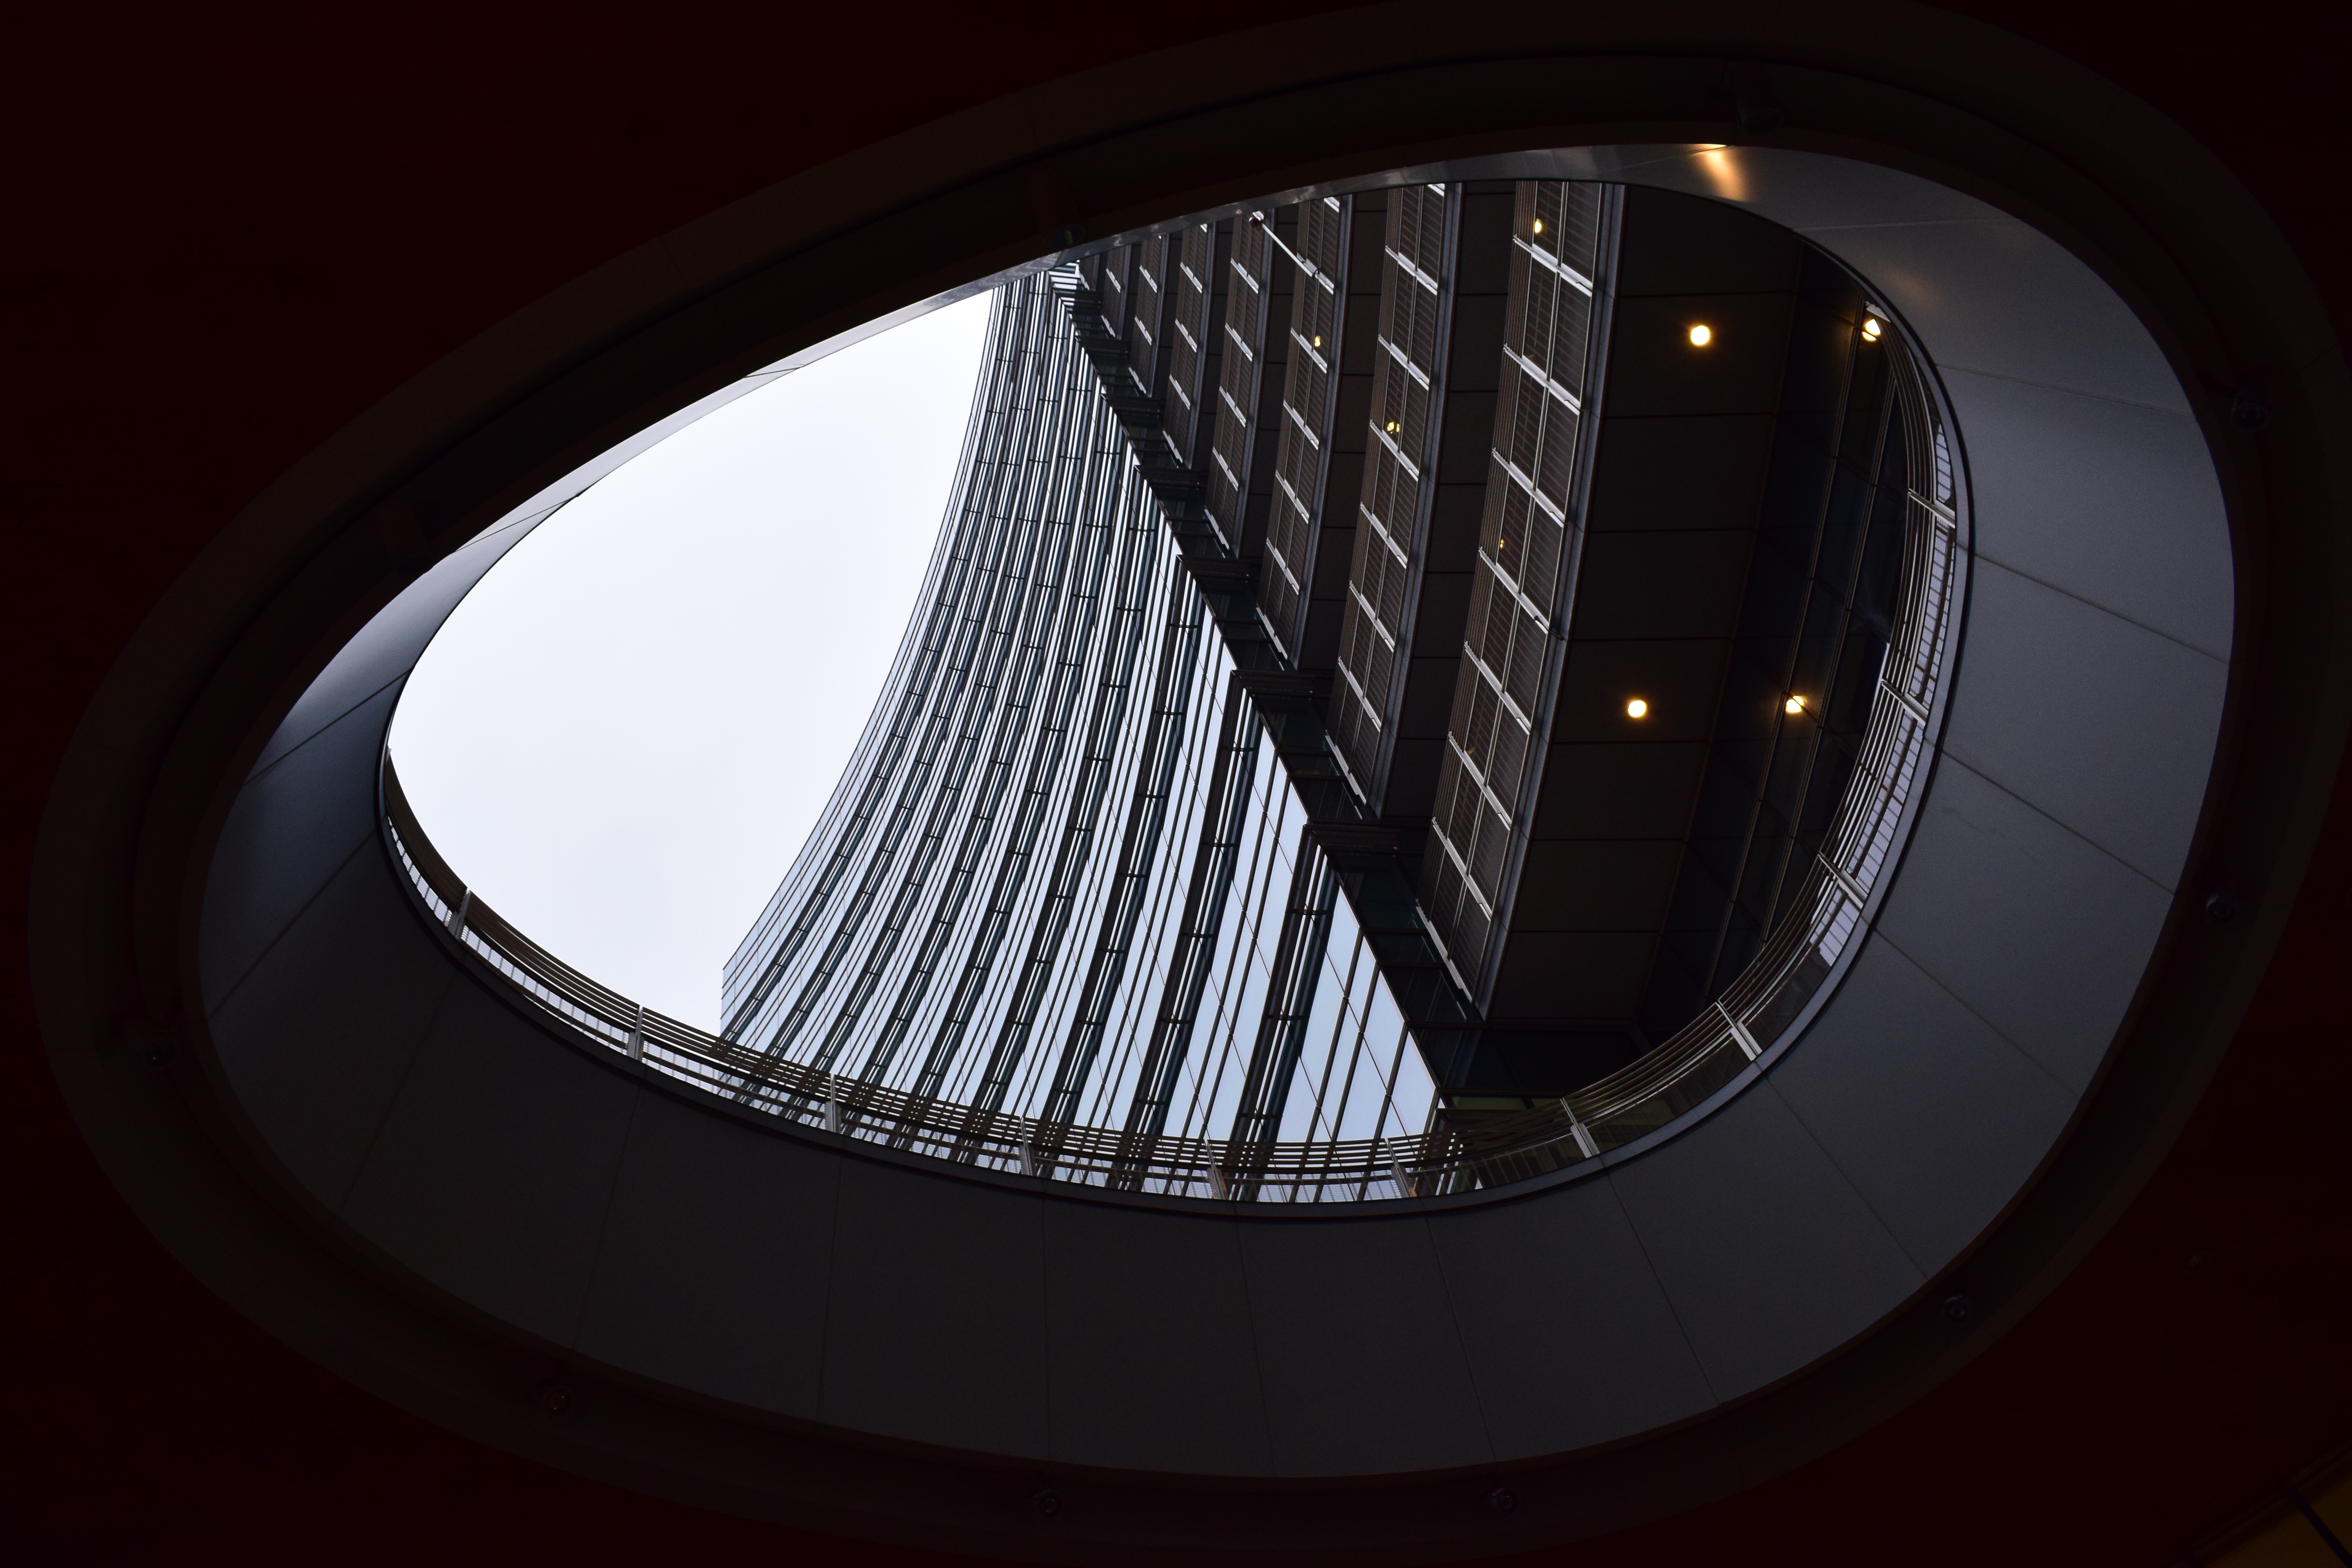
light, white, window, reflection, darkness, black, lighting, circle, design, symmetry, shape